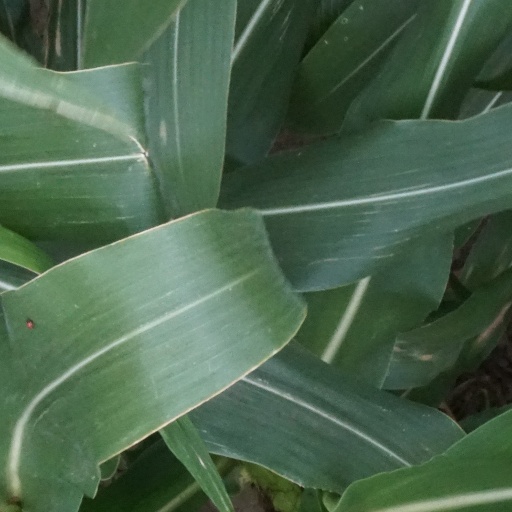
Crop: maize; corn